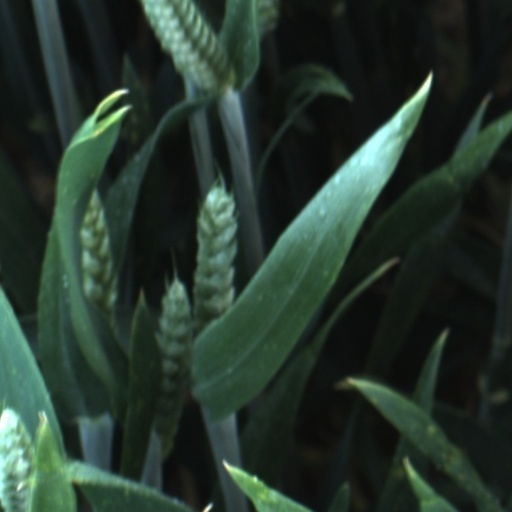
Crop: wheat